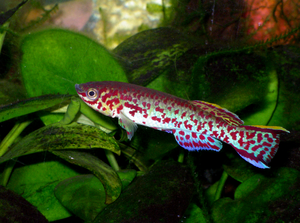
Le genre Fundulopanchax regroupe plusieurs espèces de poissons africains de la famille des Nothobranchiidae.